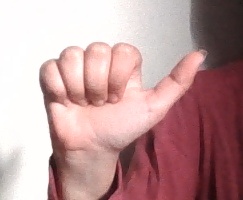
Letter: dhad